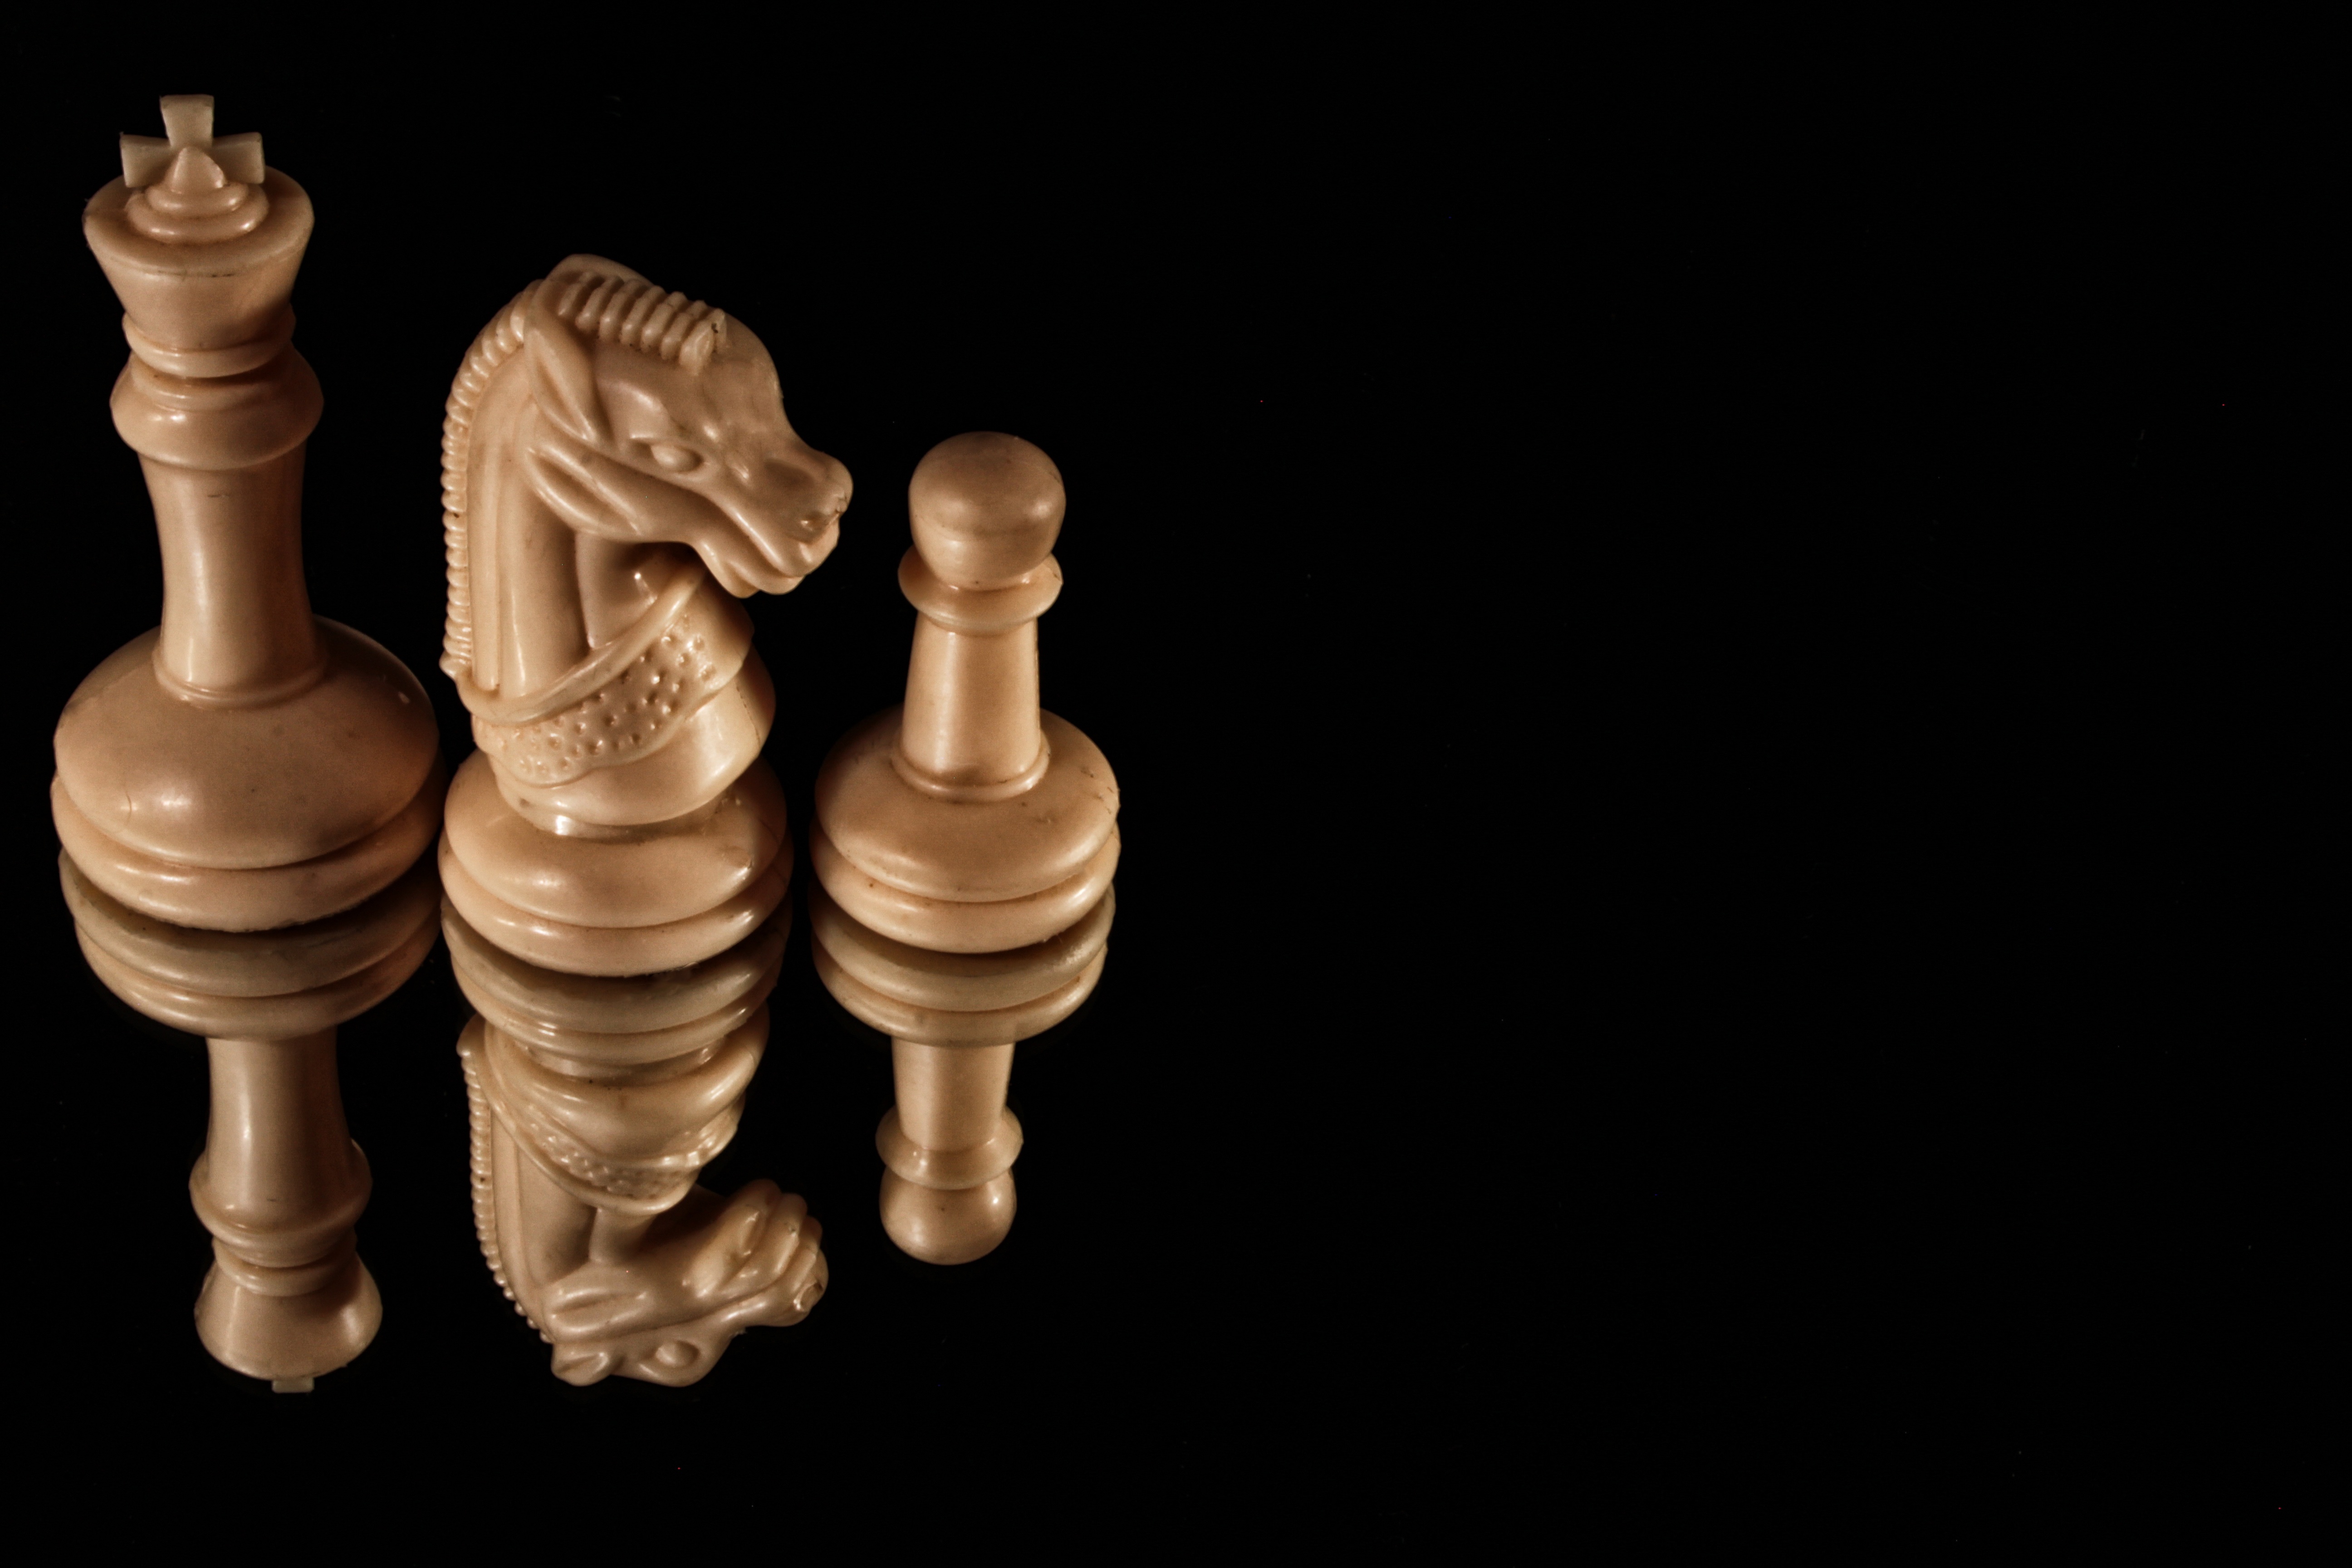
game, recreation, lighting, board game, sports, chess, bishop, chessboard, games, indoor games and sports, tabletop game